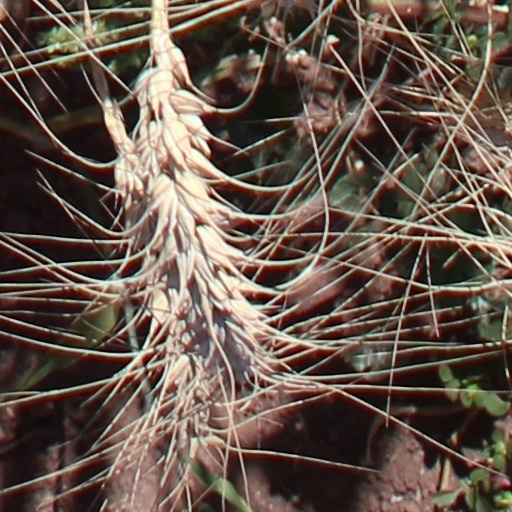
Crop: wheat